Three Links

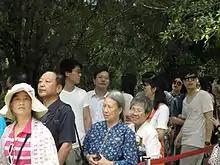
Chinese Mainland visitors in Taiwan

Visitor data from Taiwan's Mainland Affairs Council indicates that the China-Taiwan aviation market is about 8 million passengers annually just prior to the June 2008 agreements, and may be expected to immediately increase to 10 million as a result of liberalization. IATA's figures puts the market figure at about 6 million passengers annually based on number of air tickets issued, with the Shanghai-Taipei pair accounting for 40% of the entire market. The ten biggest markets are as follows: